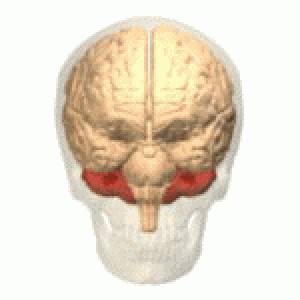
Lillehjerne
Lokation på den menneskelige cerebellum (i rød)
Lillehjernen er en del af hjernen, og den ligger bagest i hjernekassen lige under storhjernen.